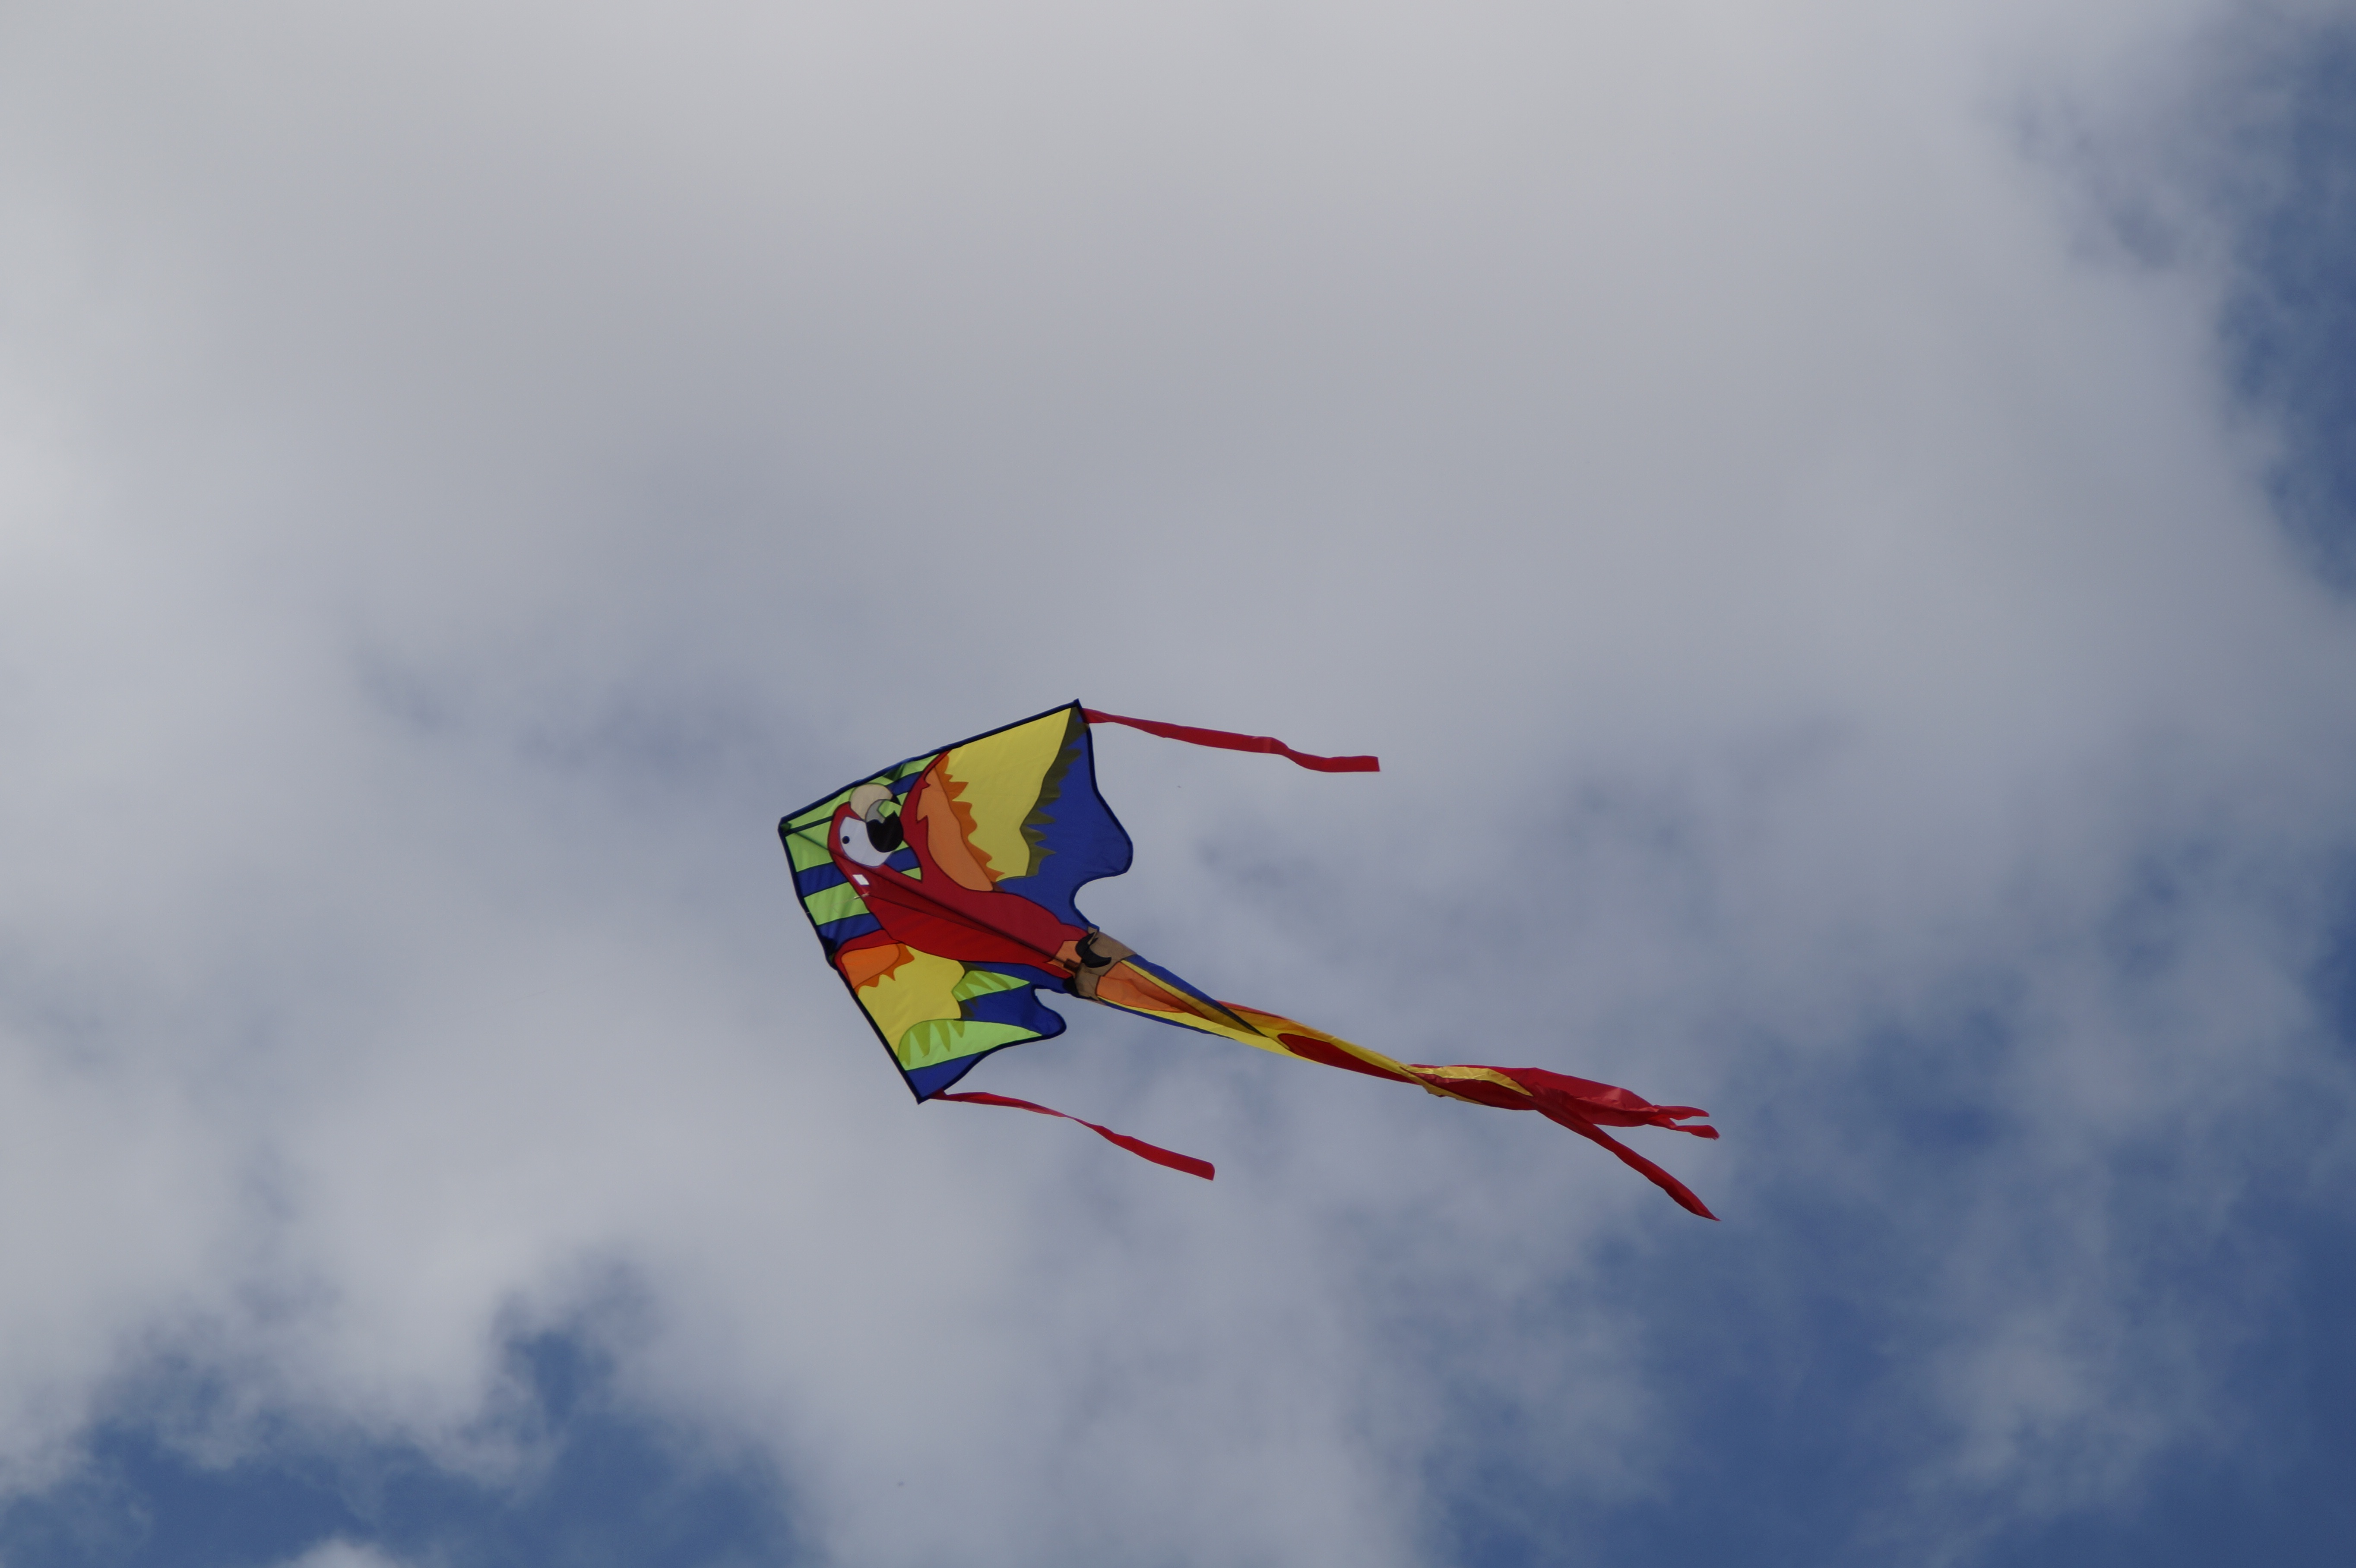
sky, wind, fly, kite, autumn, child, blue, colorful, extreme sport, toy, sports, toys, windy, dragons, kites rise, herbstwind, atmosphere of earth, windsports, kite sports, individual sports, sport kite